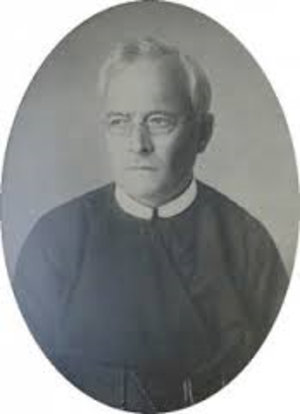
La Cathédrale de la ferraille est la première église ukrainienne indépendante en Amérique du Nord. C'était le cœur de l'Église seraphimite. Fondée à Winnipeg, elle n'avait aucune affiliation avec les églises en Europe.
Achille Delaere, prêtre flamand, est né à Lendelede, en Belgique, en 1868. Il est l'un des fondateurs et organisateurs de l'Église catholique de rite byzantin-ukrainien, fréquentée par les immigrants ukrainiens au Canada.